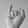
ASL letter: I